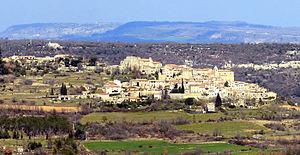
Saint-Martin-de-Castillon est une commune française, située dans le département de Vaucluse en région Provence-Alpes-Côte d'Azur.